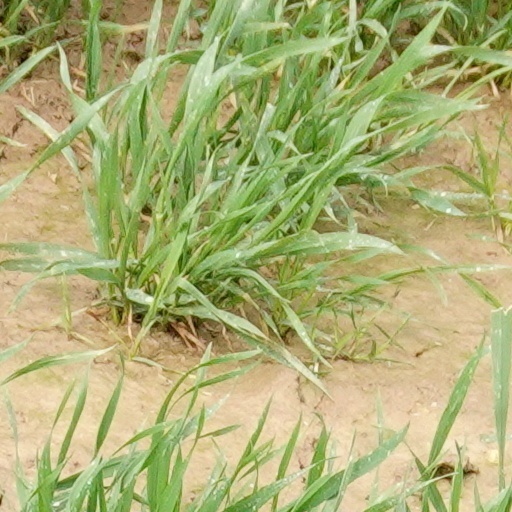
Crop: wheat